AME VI

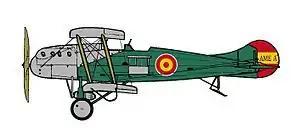

The AME VI was a reconnaissance aircraft, produced in Spain in the mid 1920s.